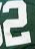
Number: 2